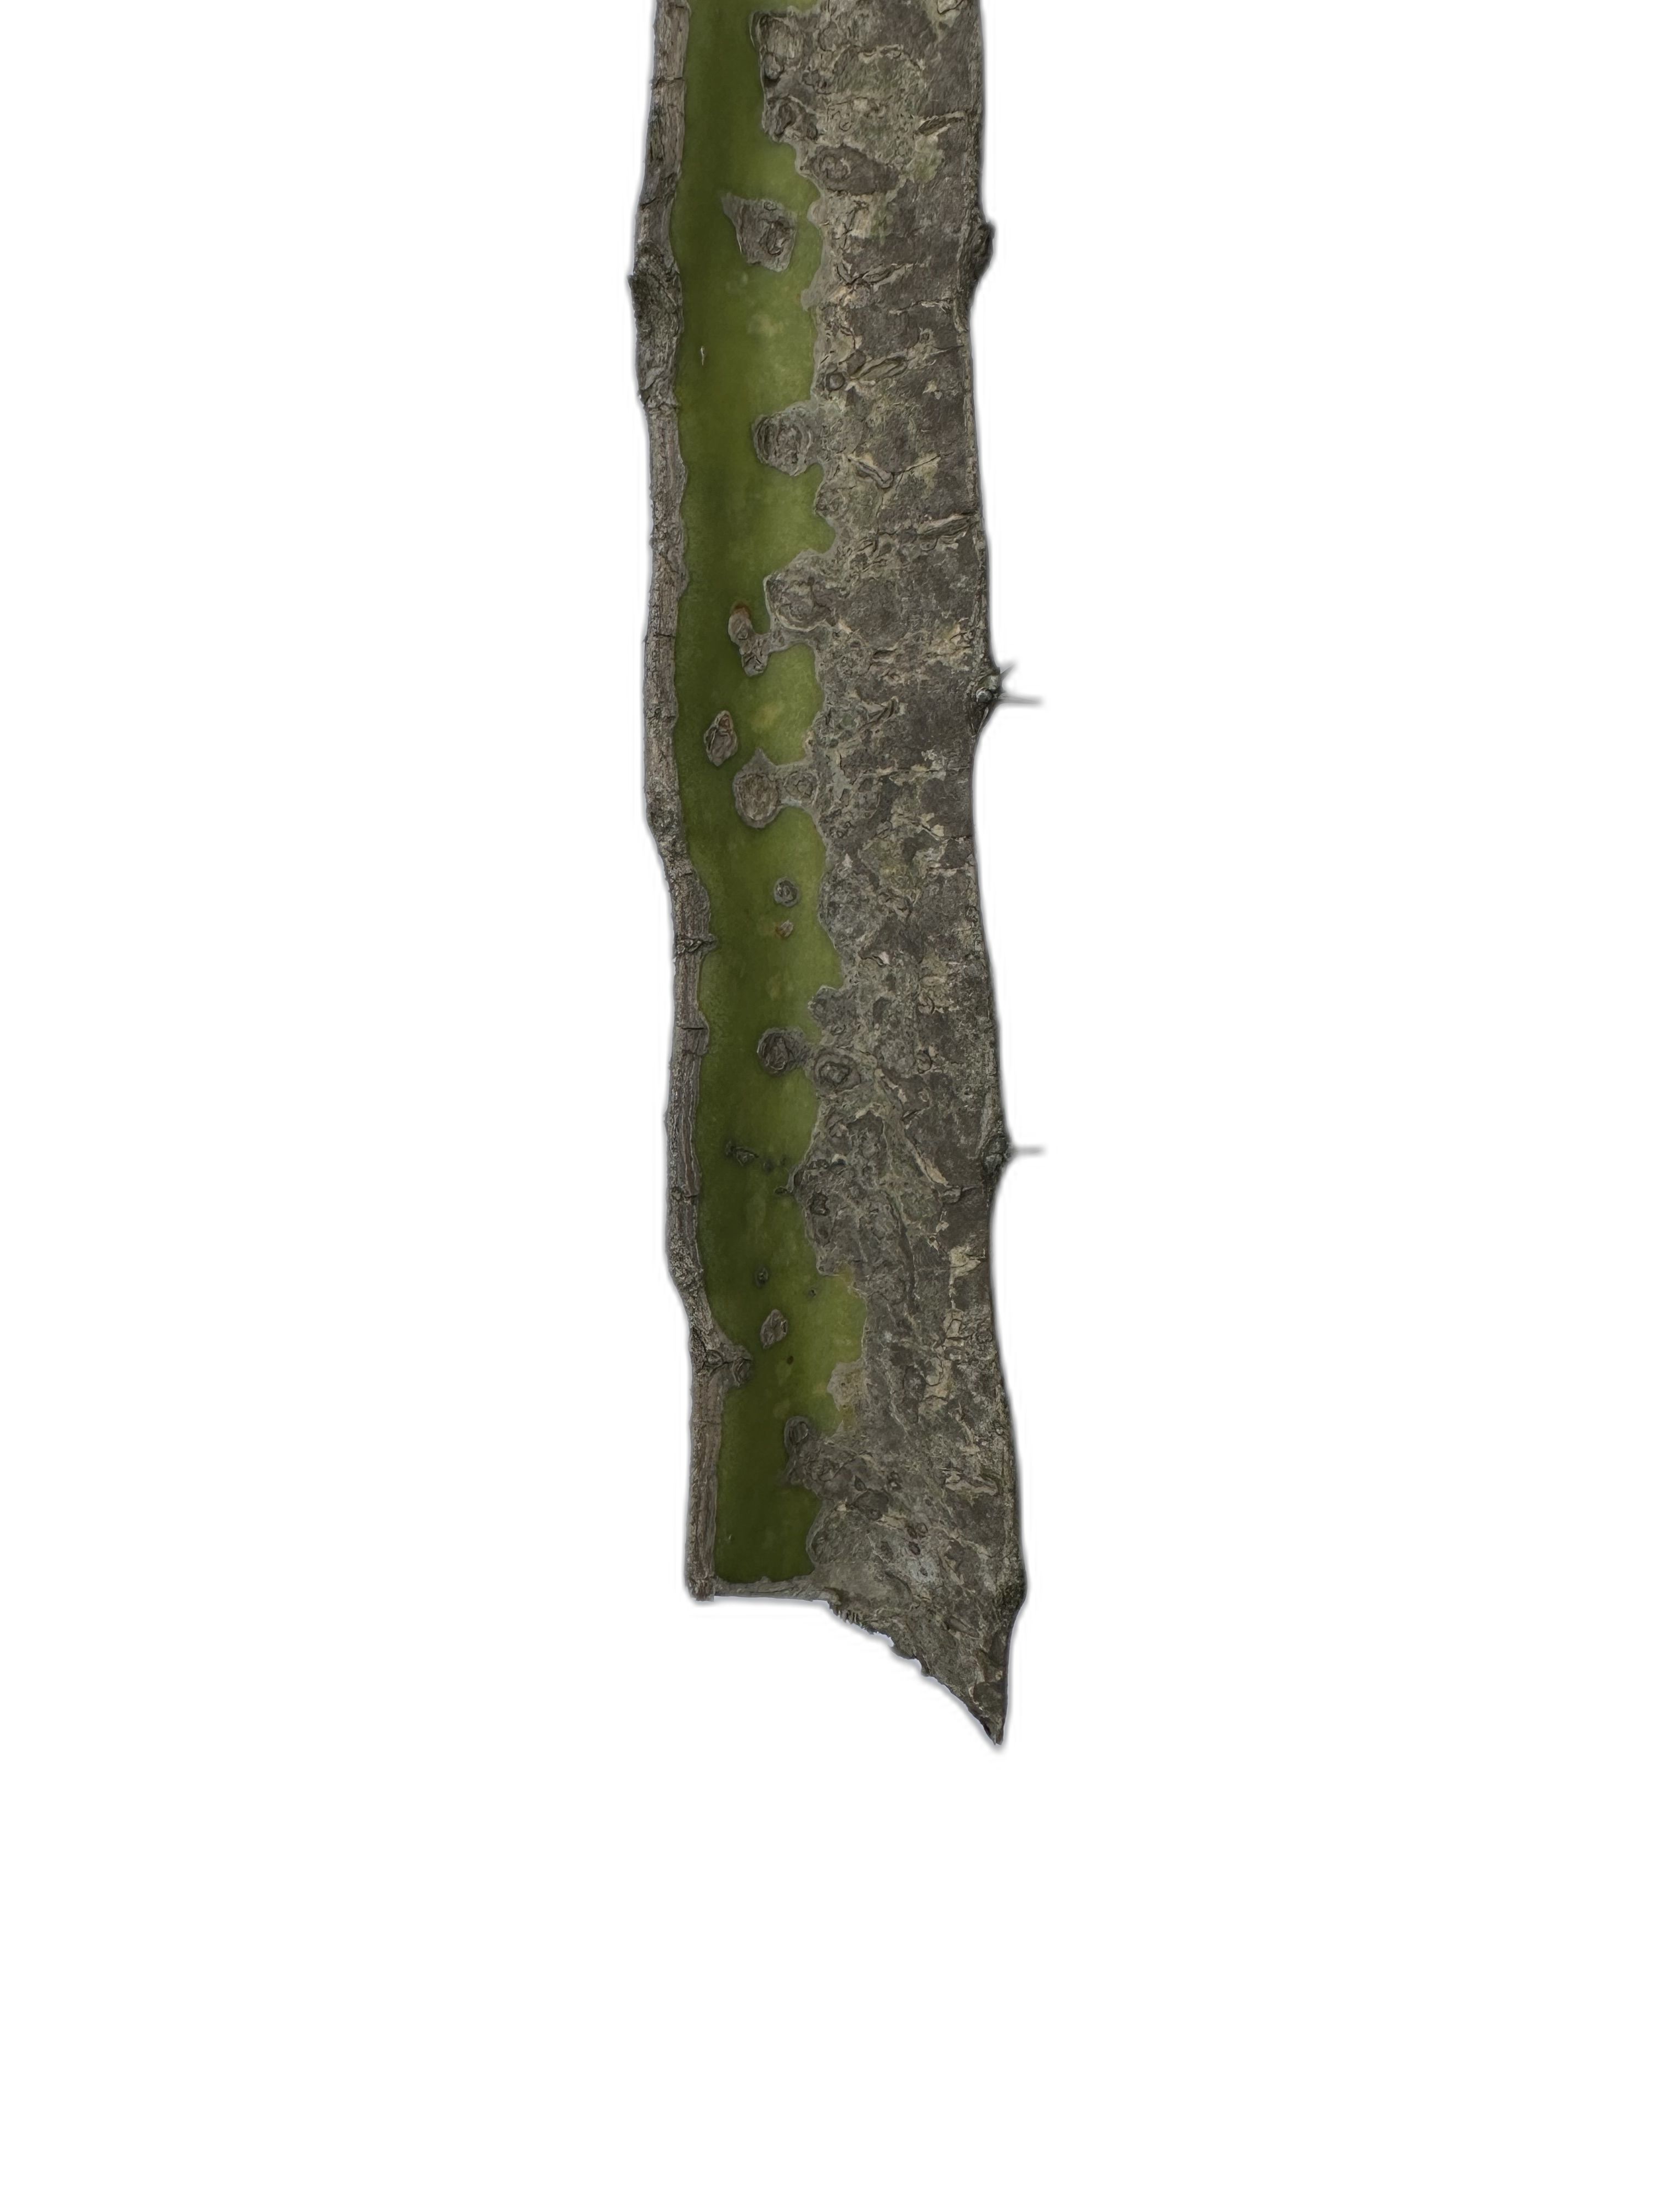
Label: Bad leaf